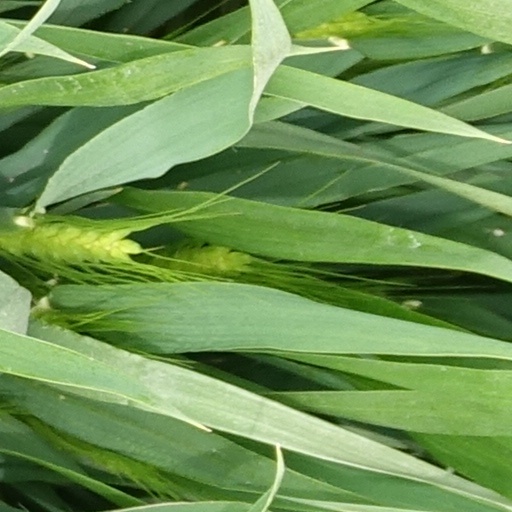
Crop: wheat